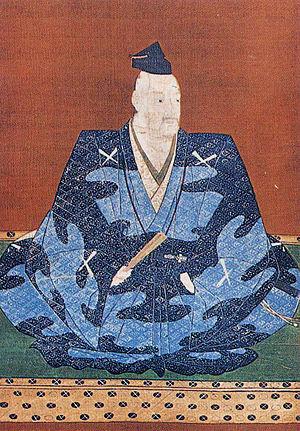
Cette page dresse la liste des personnes béatifiées par le pape François.